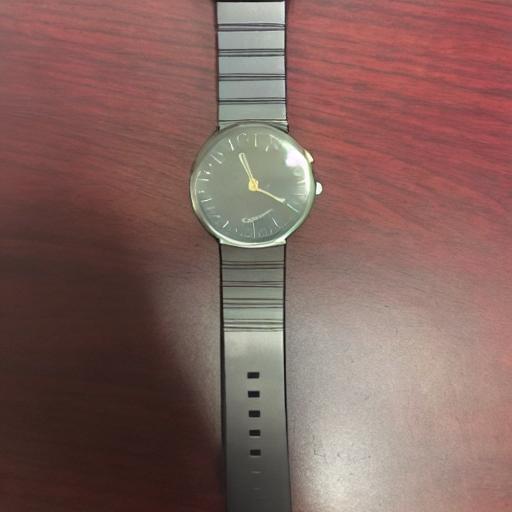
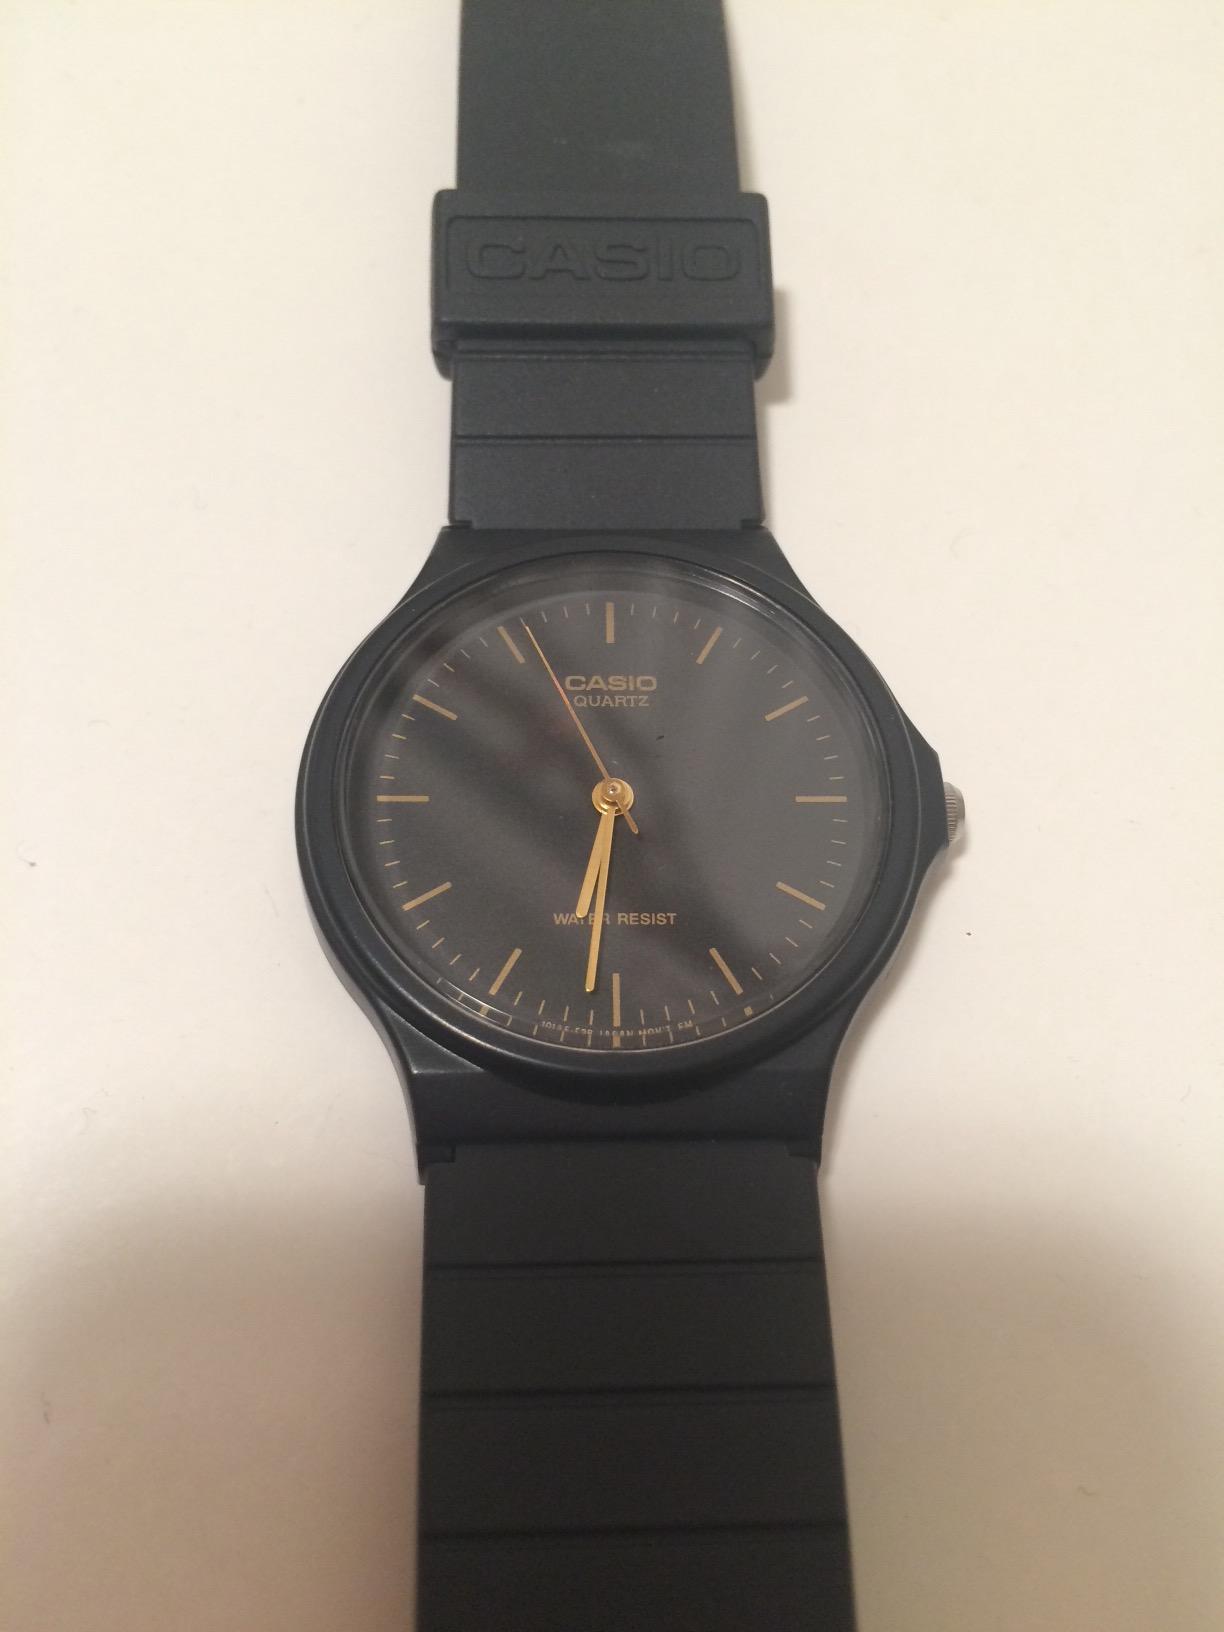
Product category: accessories_watch
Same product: no